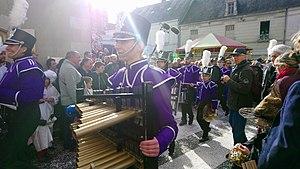
Carnaval de Manthelan
Le Carnaval de Manthelan est une pratique festive liée au carnaval qui se déroule à Manthelan en Indre-et-Loire. Des chars géants défilent dans les rues du village, entourés de groupes musicaux variés. Ce carnaval est réputé et fréquenté aussi bien par les locaux que par des habitants du reste de la France, regroupant des milliers de personnes. L'événement phare de la commune est également le 1ᵉʳ carnaval de la Région Centre Val de Loire.